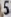
Number: 5